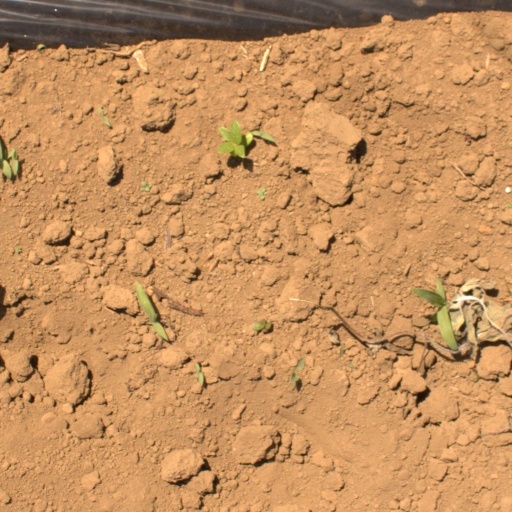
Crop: Jerusalem artichoke